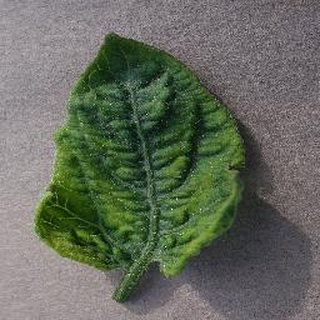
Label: tomato_yellow_leaf_curl_virus